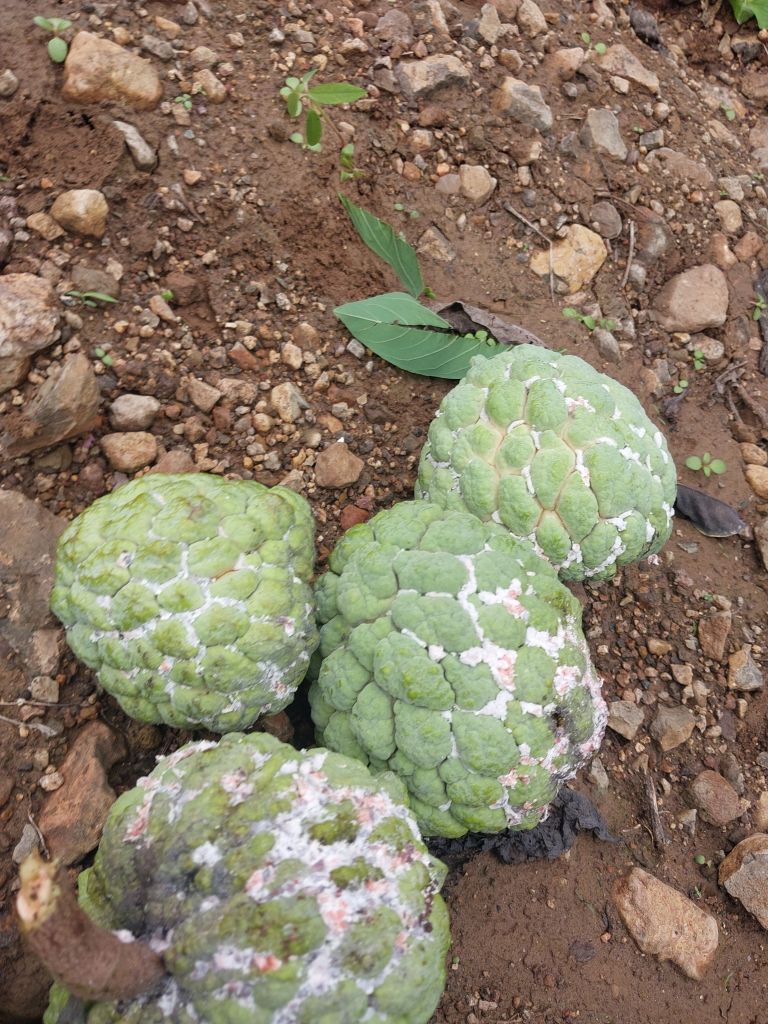
Disease label: Mealy Bug